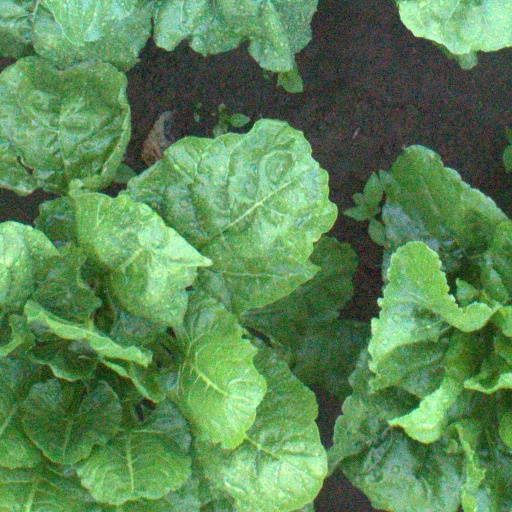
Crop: sugar beet